Wordsworth Donisthorpe

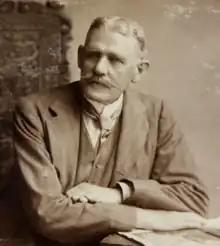

Wordsworth Donisthorpe (24 March 1847 – 30 January 1914) was an English barrister, individualist anarchist and inventor, pioneer of cinematography and chess enthusiast.